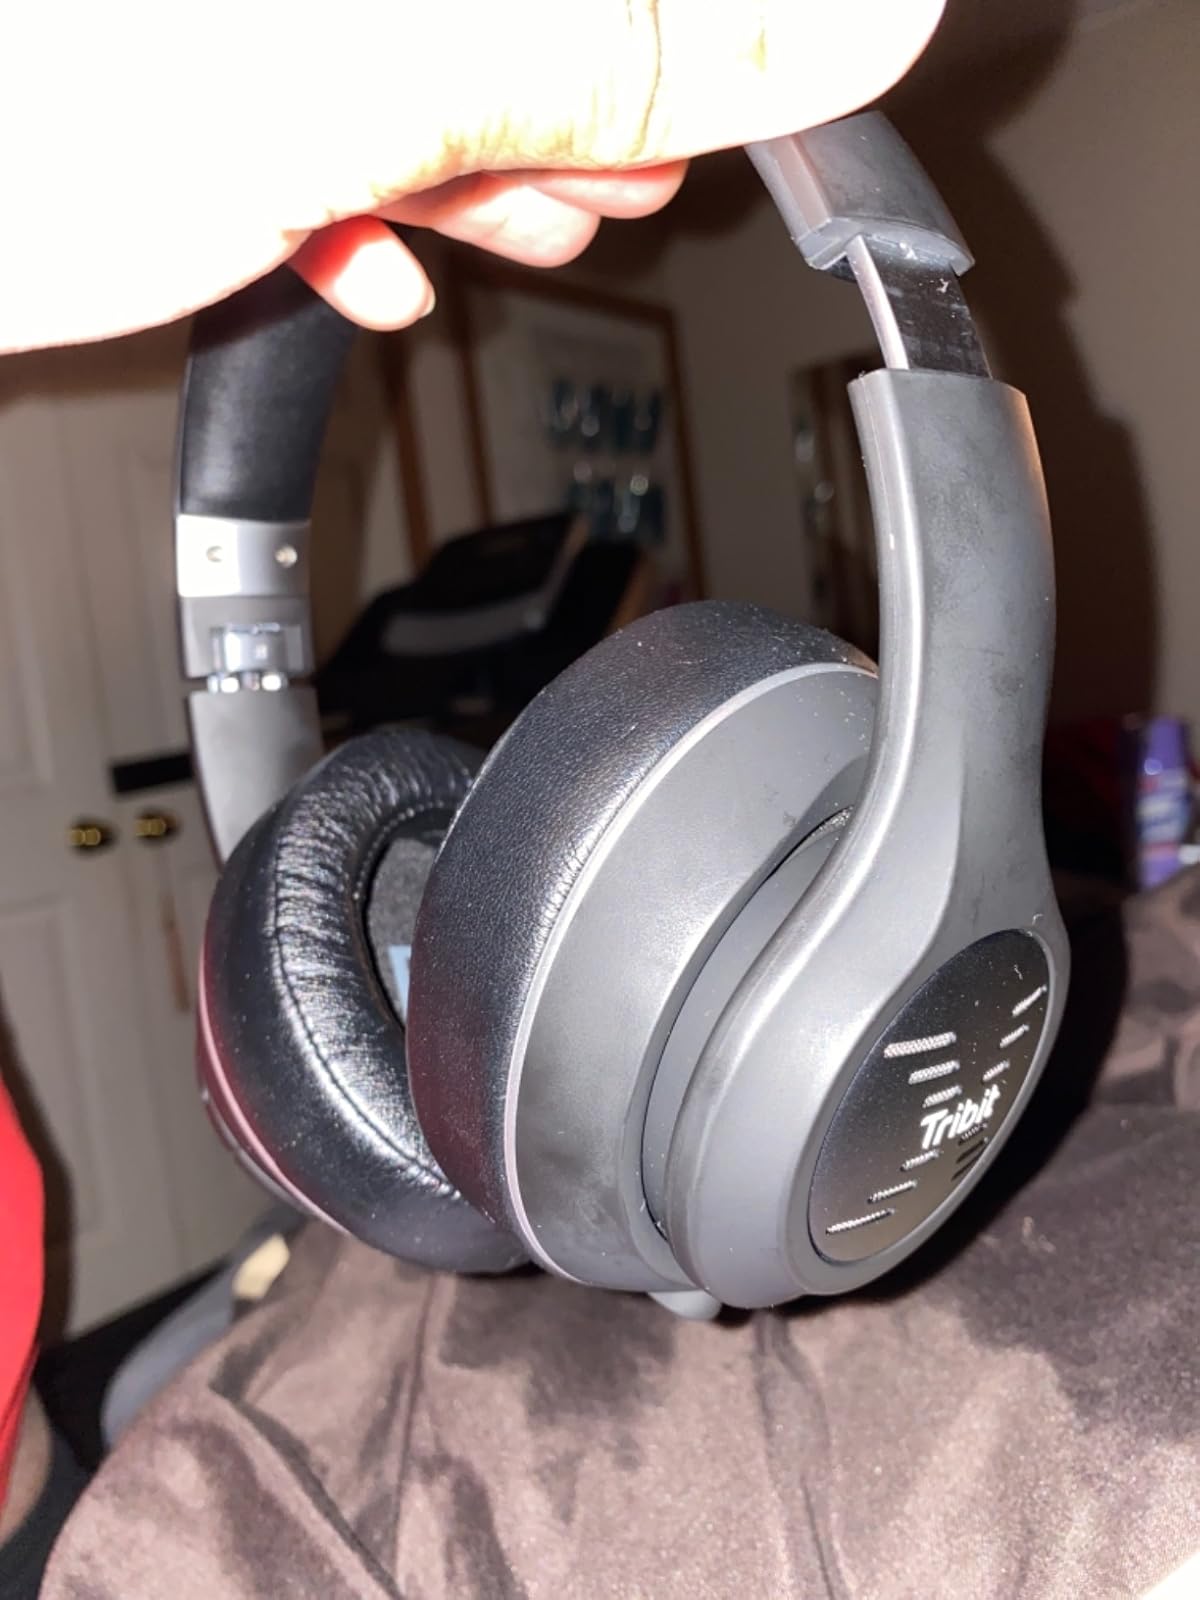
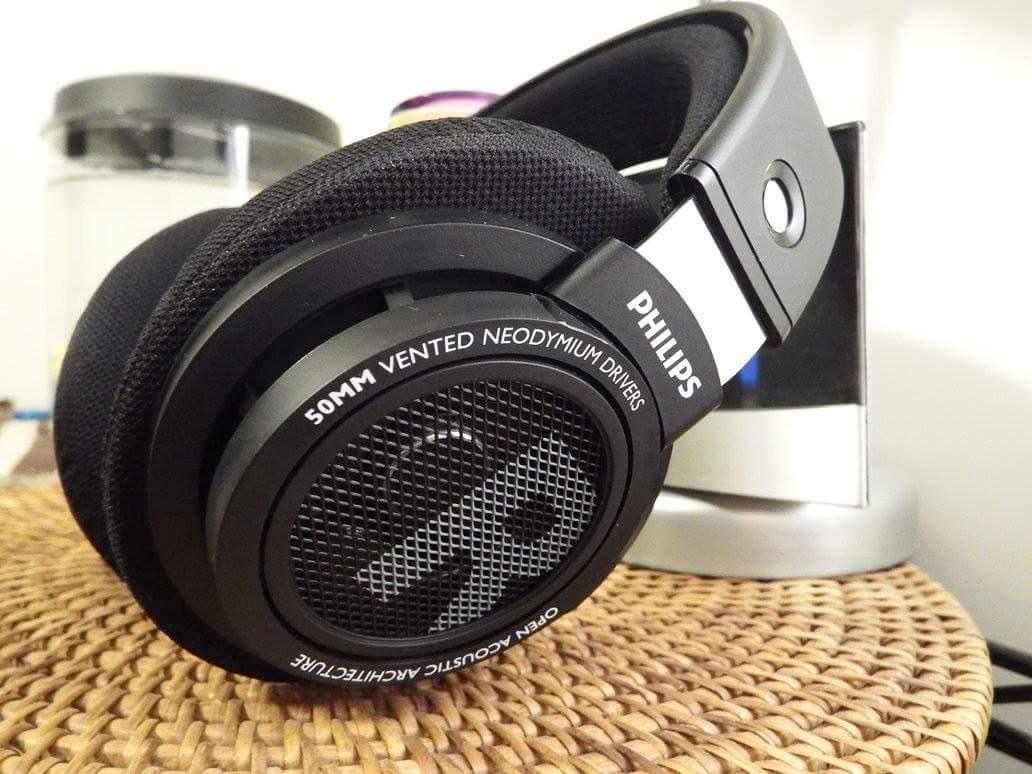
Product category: headphones
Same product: no